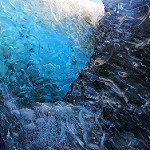
Scene: Outdoor